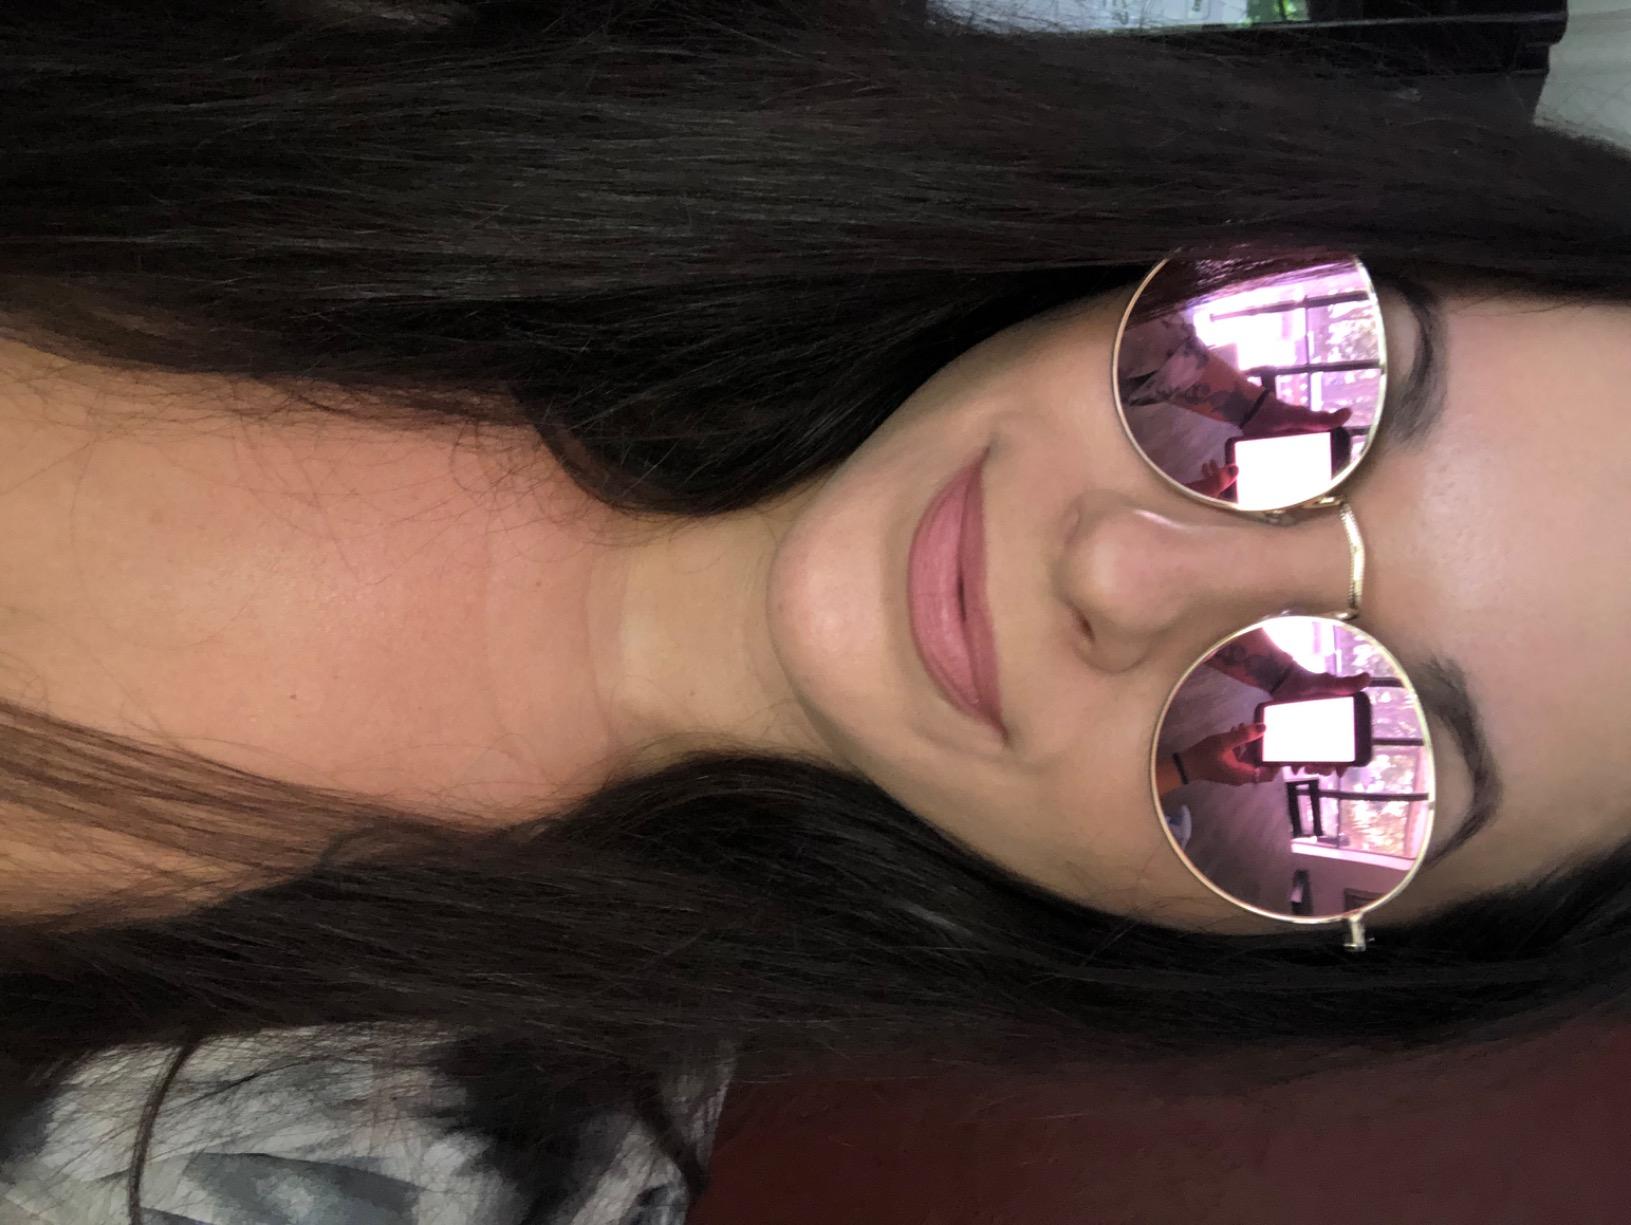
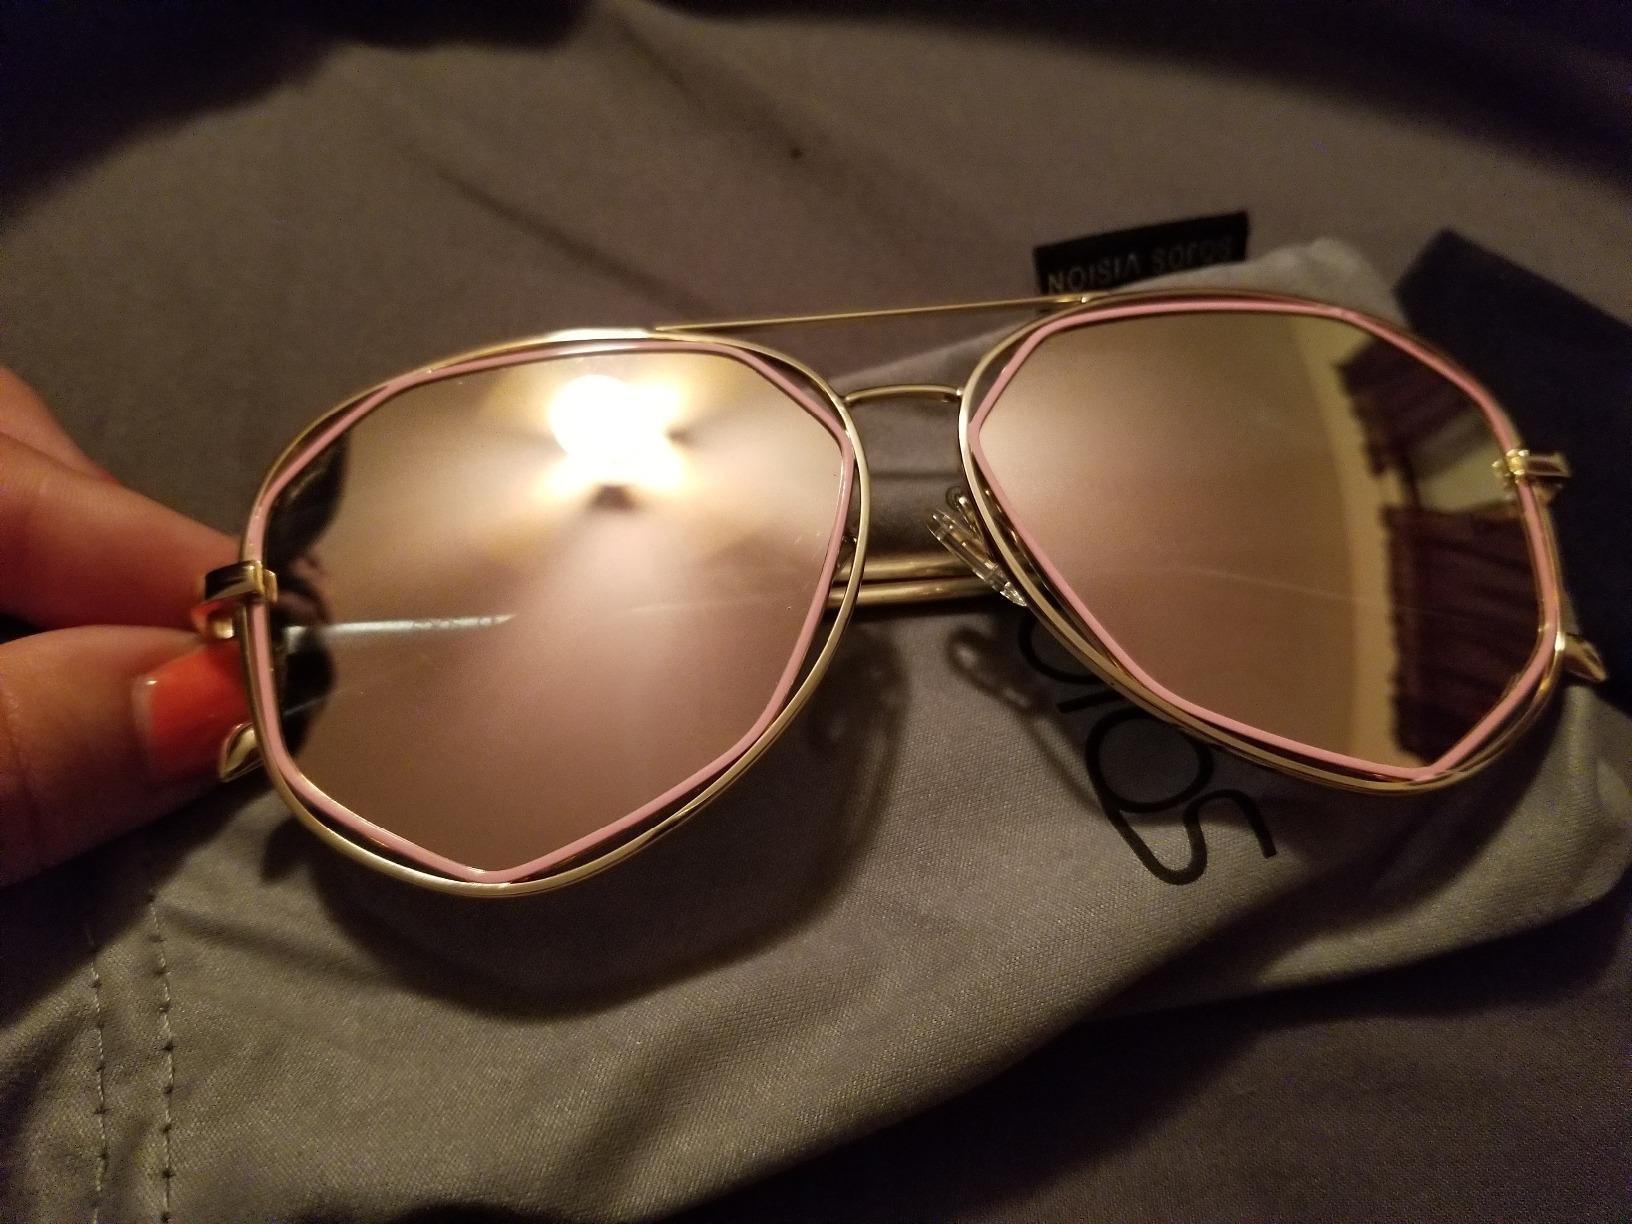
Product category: accessories_sunglasses
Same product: no